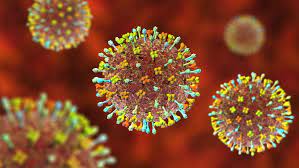
Lii de benn ab menn mbir la rekk. Mel na na xaw naa niroo ak koronaa , koronaa bi daal moom. Ëe! Am na ay wirgo nag, wirgo yu bari wirgo yu baxa, yu mboq, ak wirgo wu xonq, xonq la. Am na ay wirgo yu gel bari na tam. War naa mat ñent, ñent a ngi nii may séen, juróom, am na bu may séen bu xaw a leerut daal, leerut